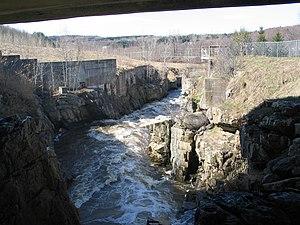
La rivière Watopeka est un tributaire de la rivière Saint-François, dans la région administrative de l'Estrie, sur la Rive-Sud du fleuve Saint-Laurent, au Québec, Canada. Le cours de la rivière Watopeka traverse successivement les territoires des municipalités de :